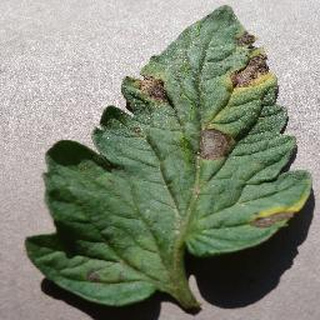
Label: tomato_early_blight